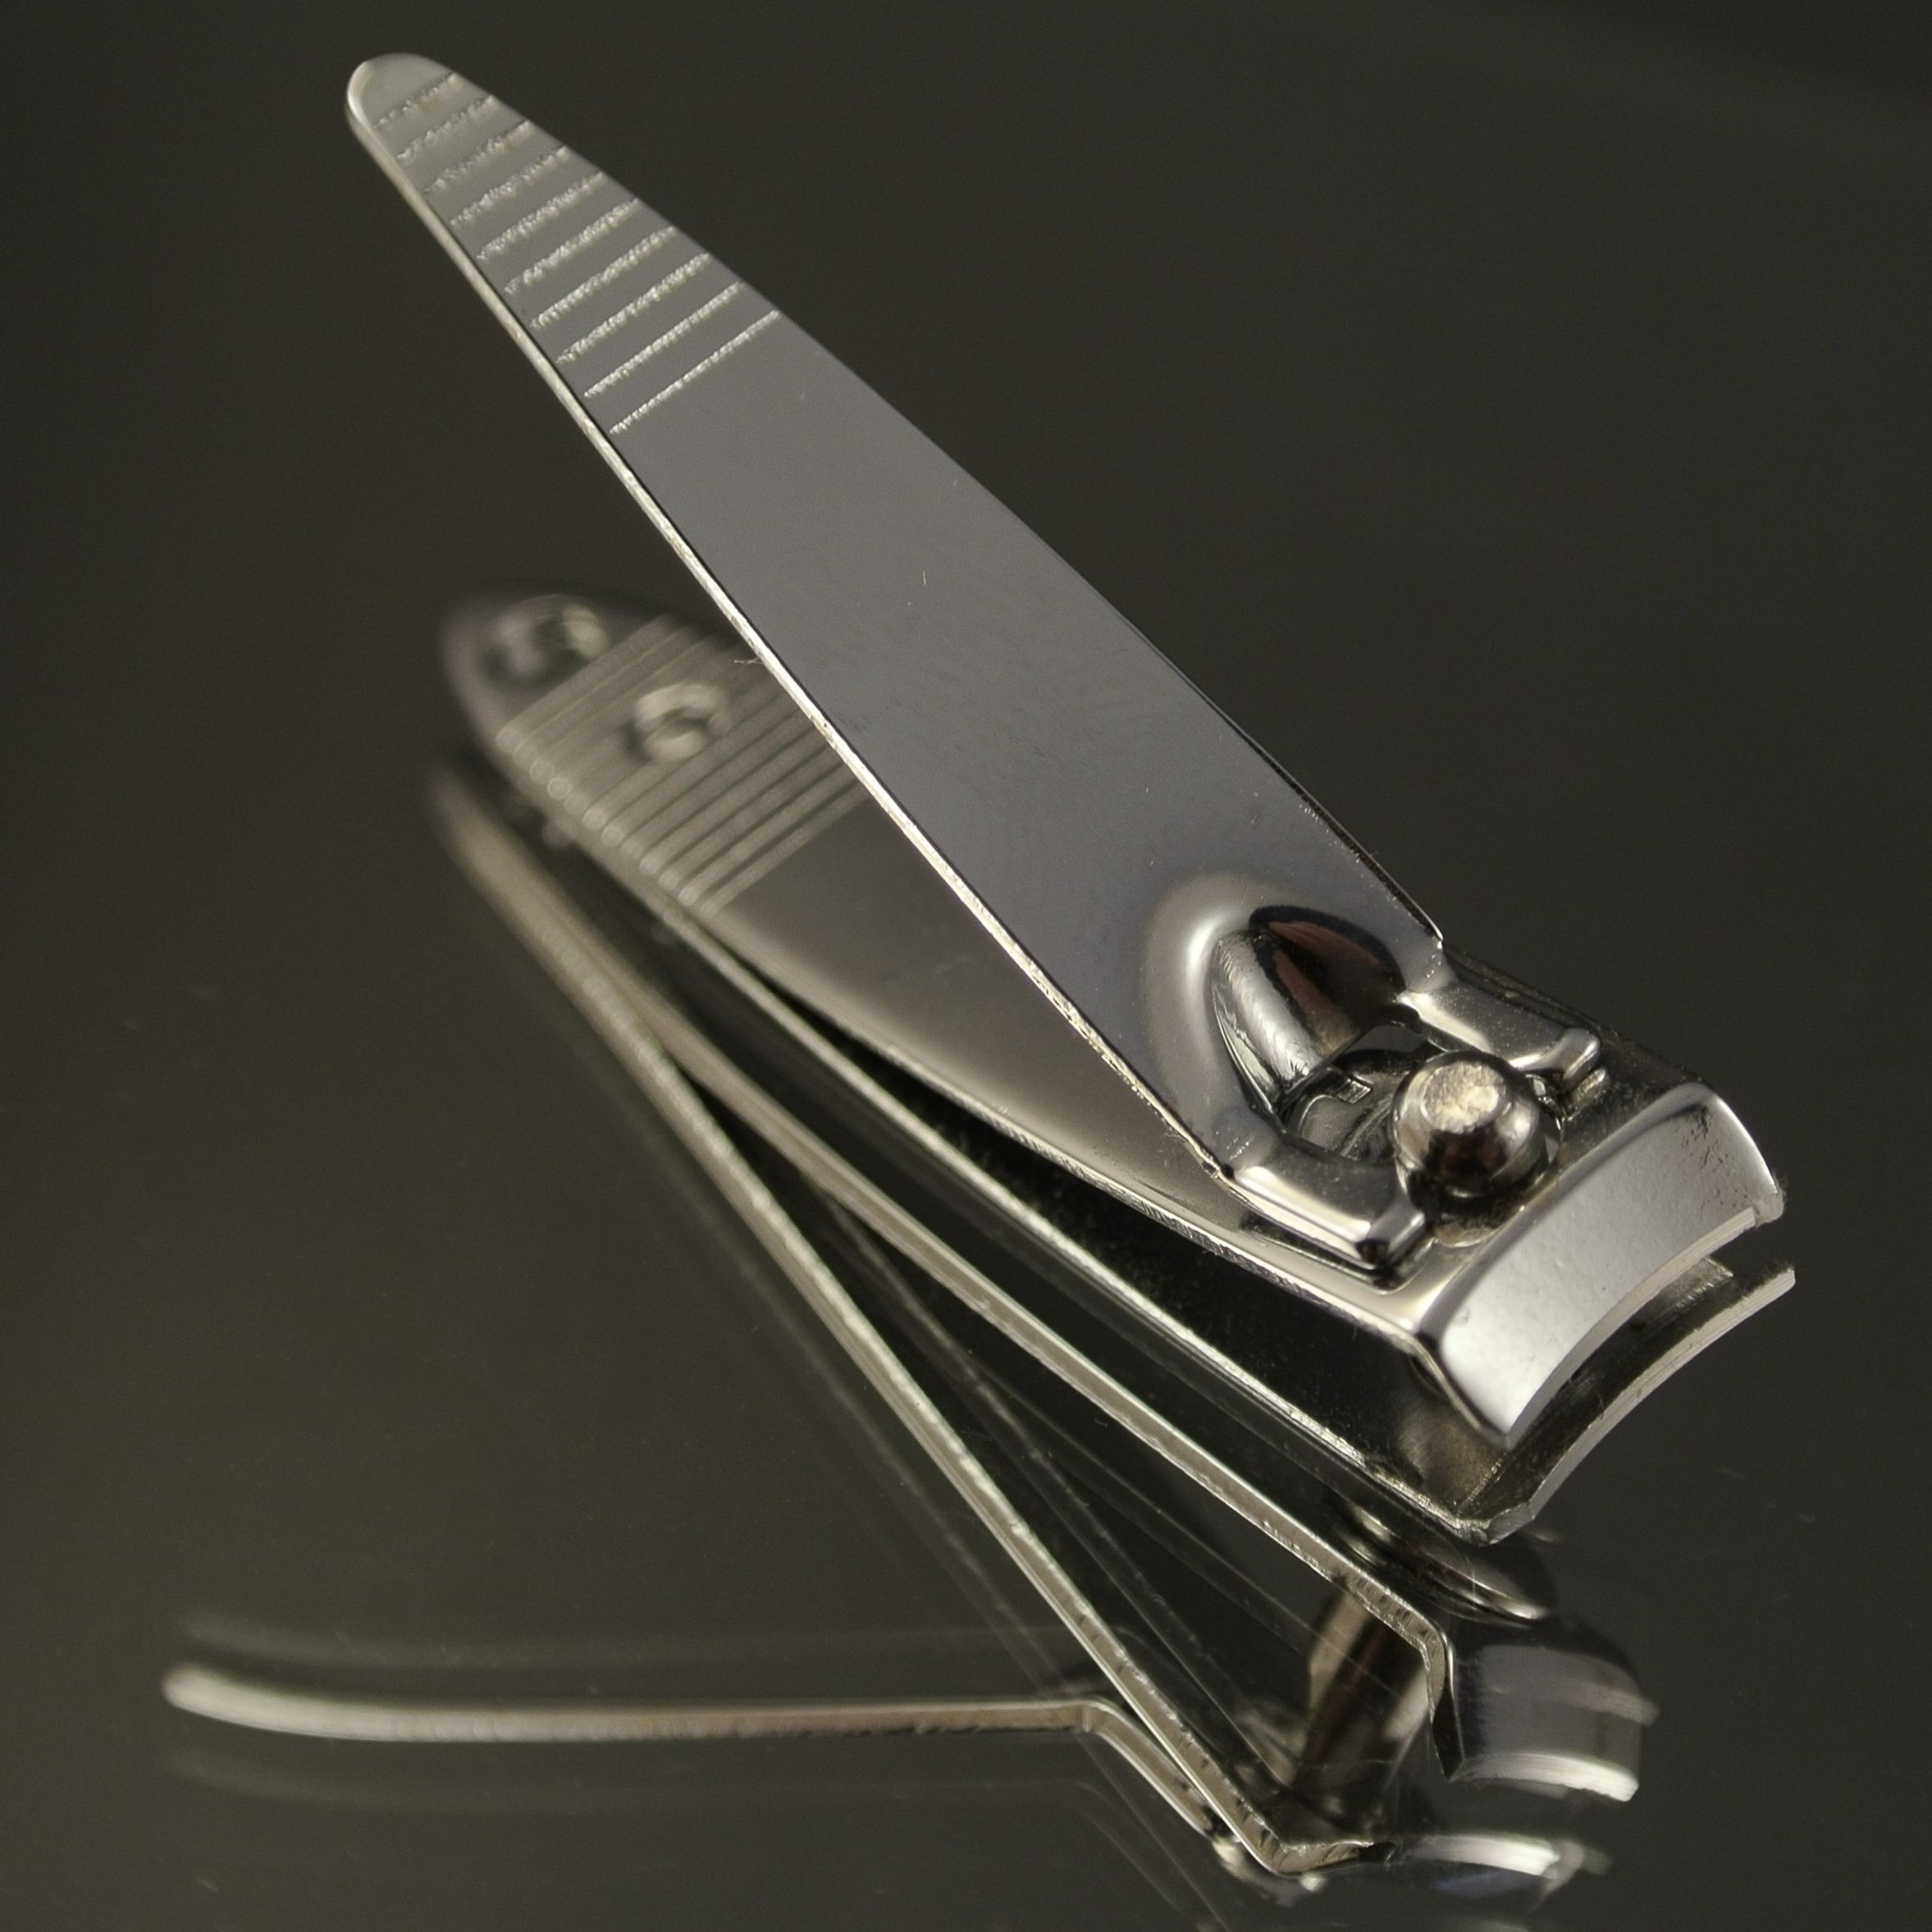
knife, silver, blade, nail care, finger nail, knipser